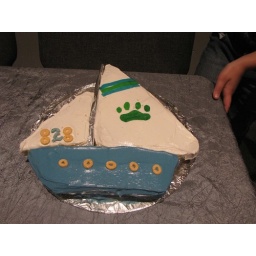
My/our sailboat cake took best in Tiger den!!